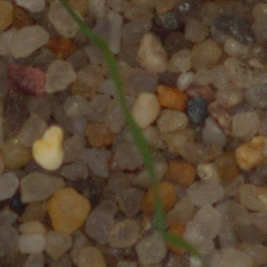
Label: loose_silkybent